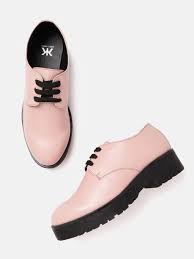
Label: Brogue